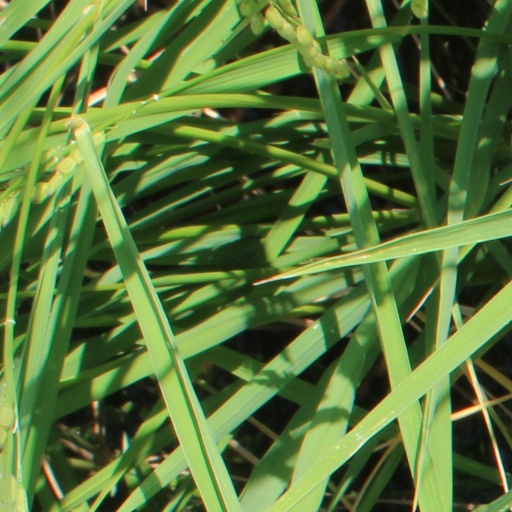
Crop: rice